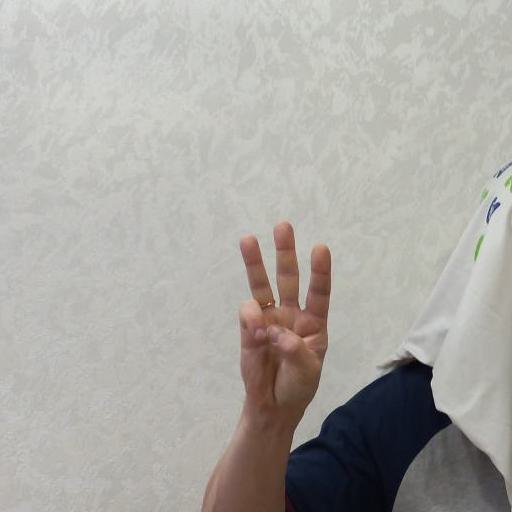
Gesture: three